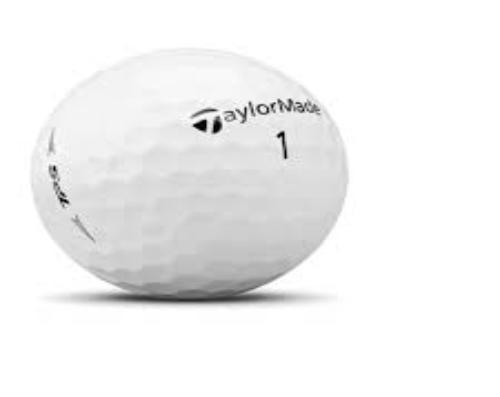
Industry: Sports